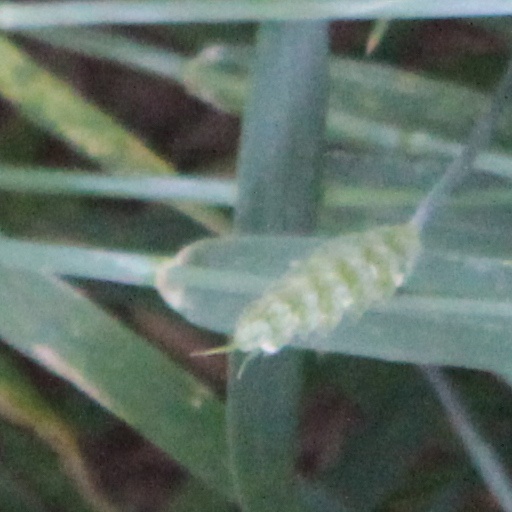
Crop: wheat